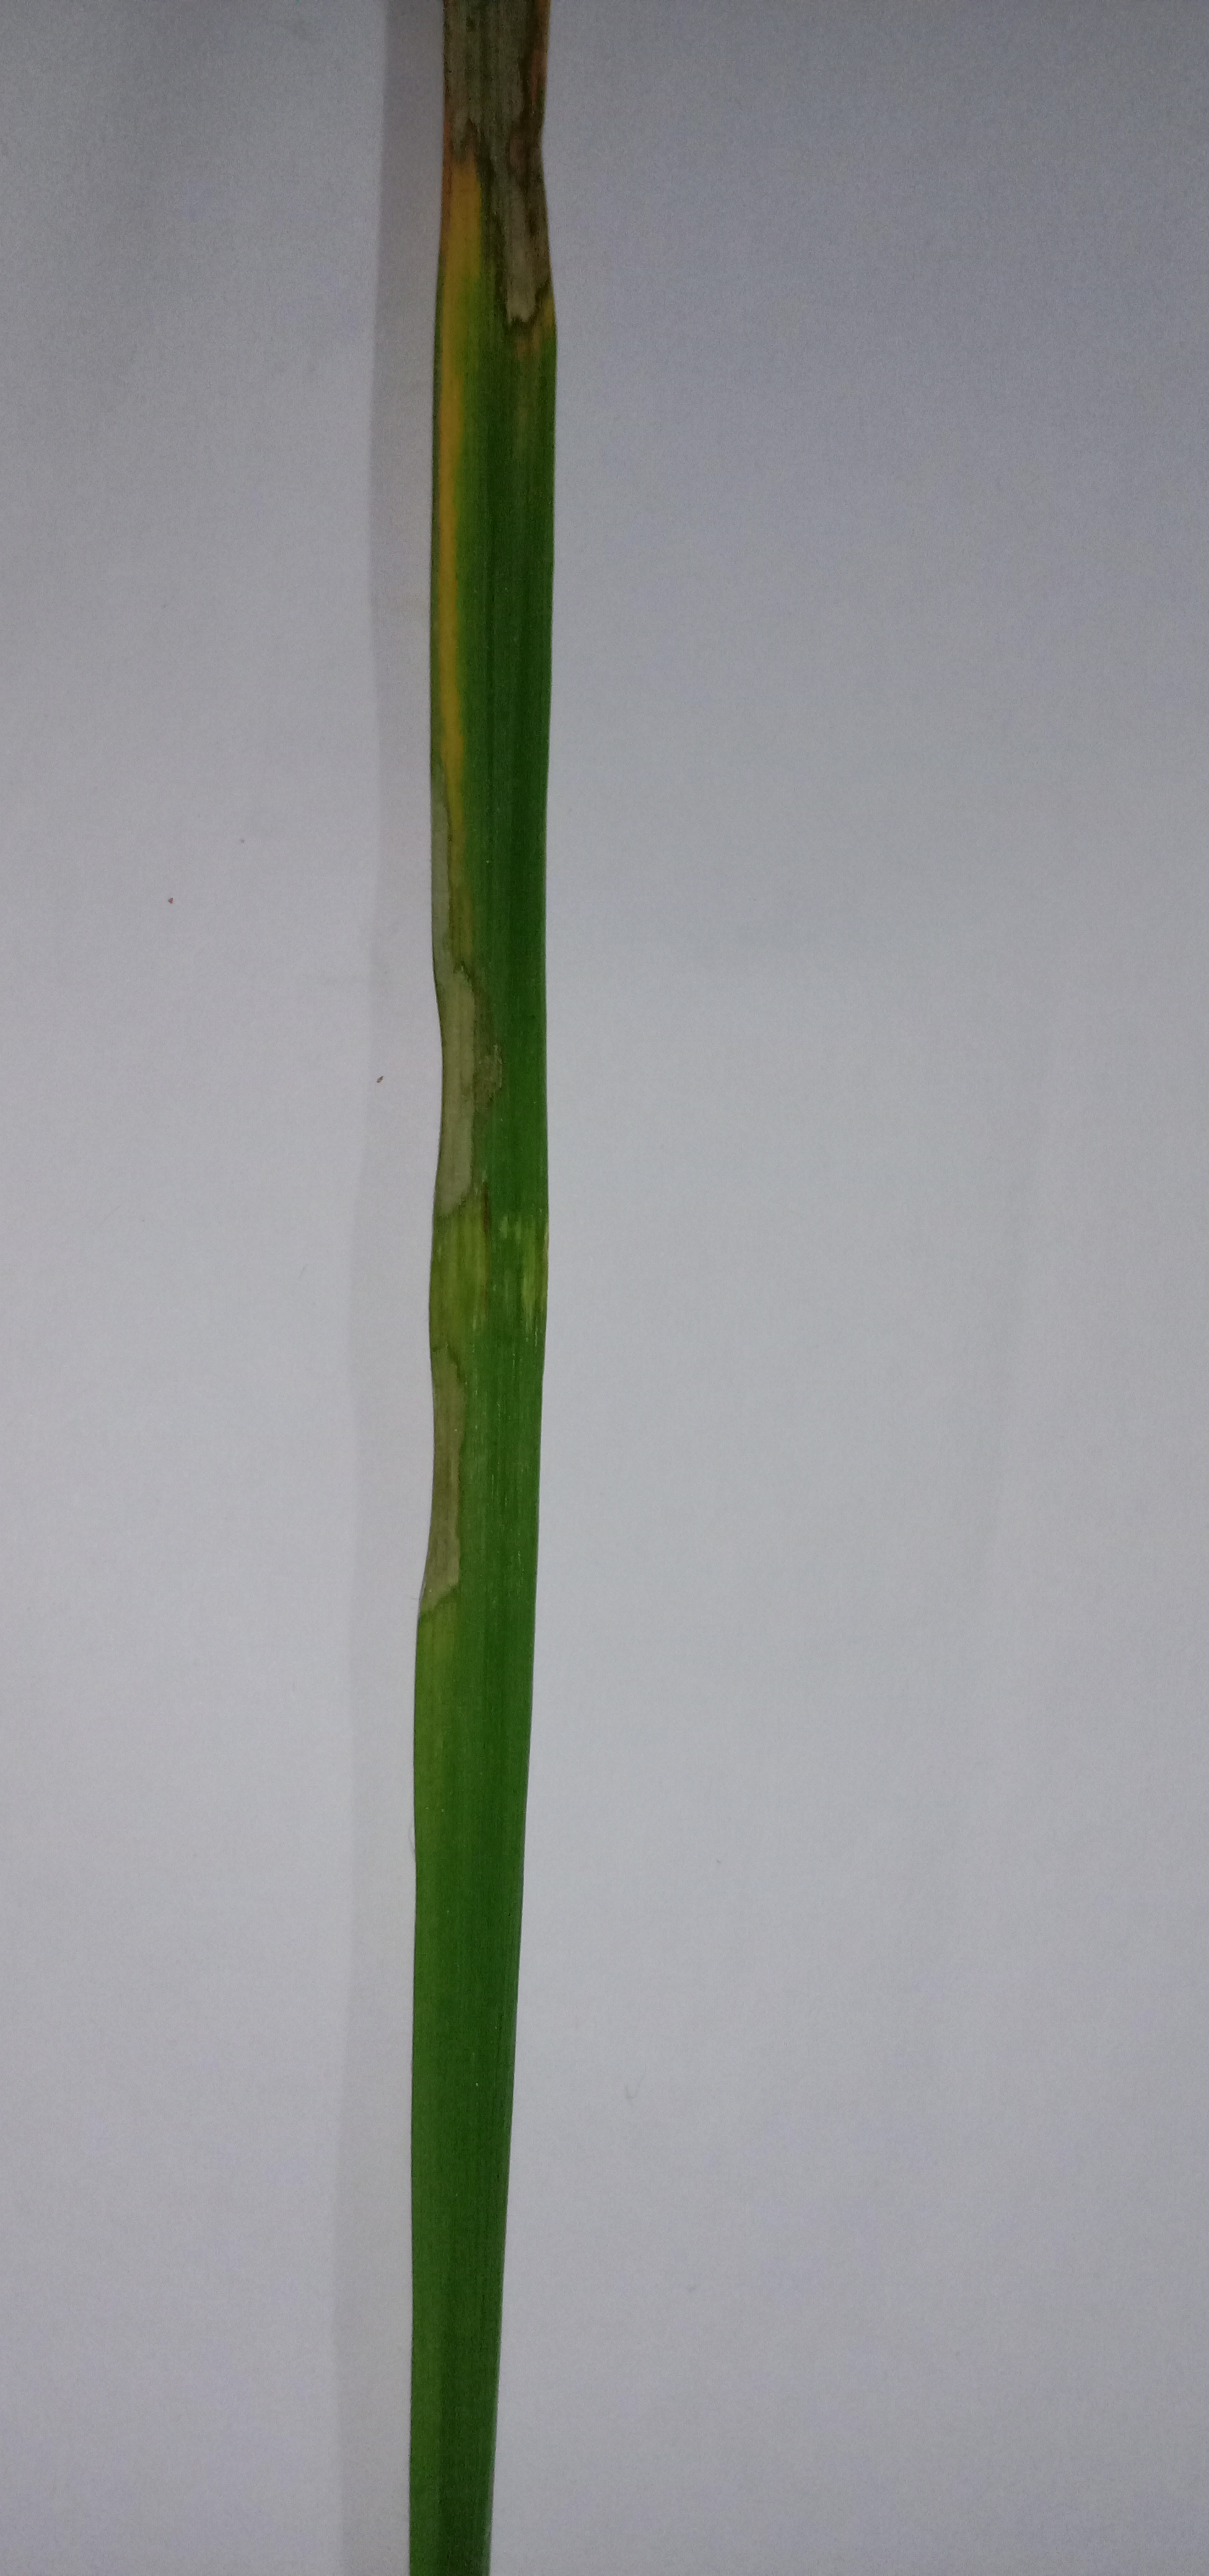
Label: Rice___Brown_Spot